Ghost (disk utility)

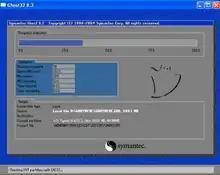
Symantec GHOST 8.2

file system, but could only copy (not resize) other file systems by performing a sector-by-sector transfer. GHOST added support for NTFS later in 1996, and also provided a program, Ghostwalker, to change the Security ID (SID) that made Windows NT systems distinguishable from each other. Ghostwalker is capable of modifying the name of the Windows NT computer from its own interface. GHOST added support for the EXT2 file system in 1999 and for EXT3 subsequently. Support for EXT4 was added in September 2017 (Enterprise only).